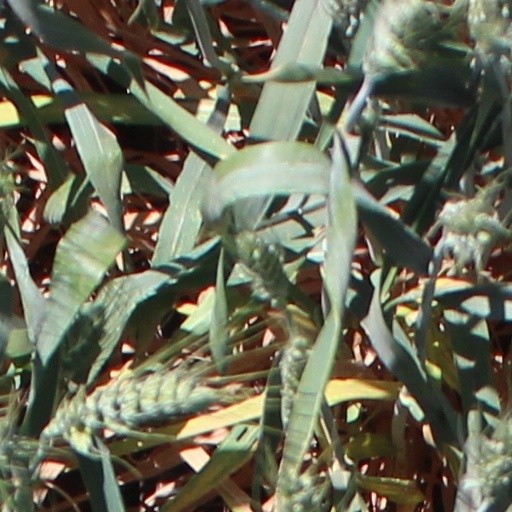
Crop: wheat